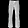
Label: Trouser